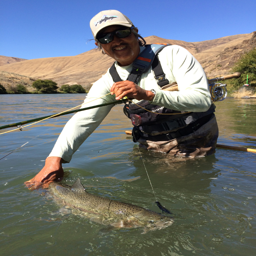
person tailing one of fish he hooked in minutes .